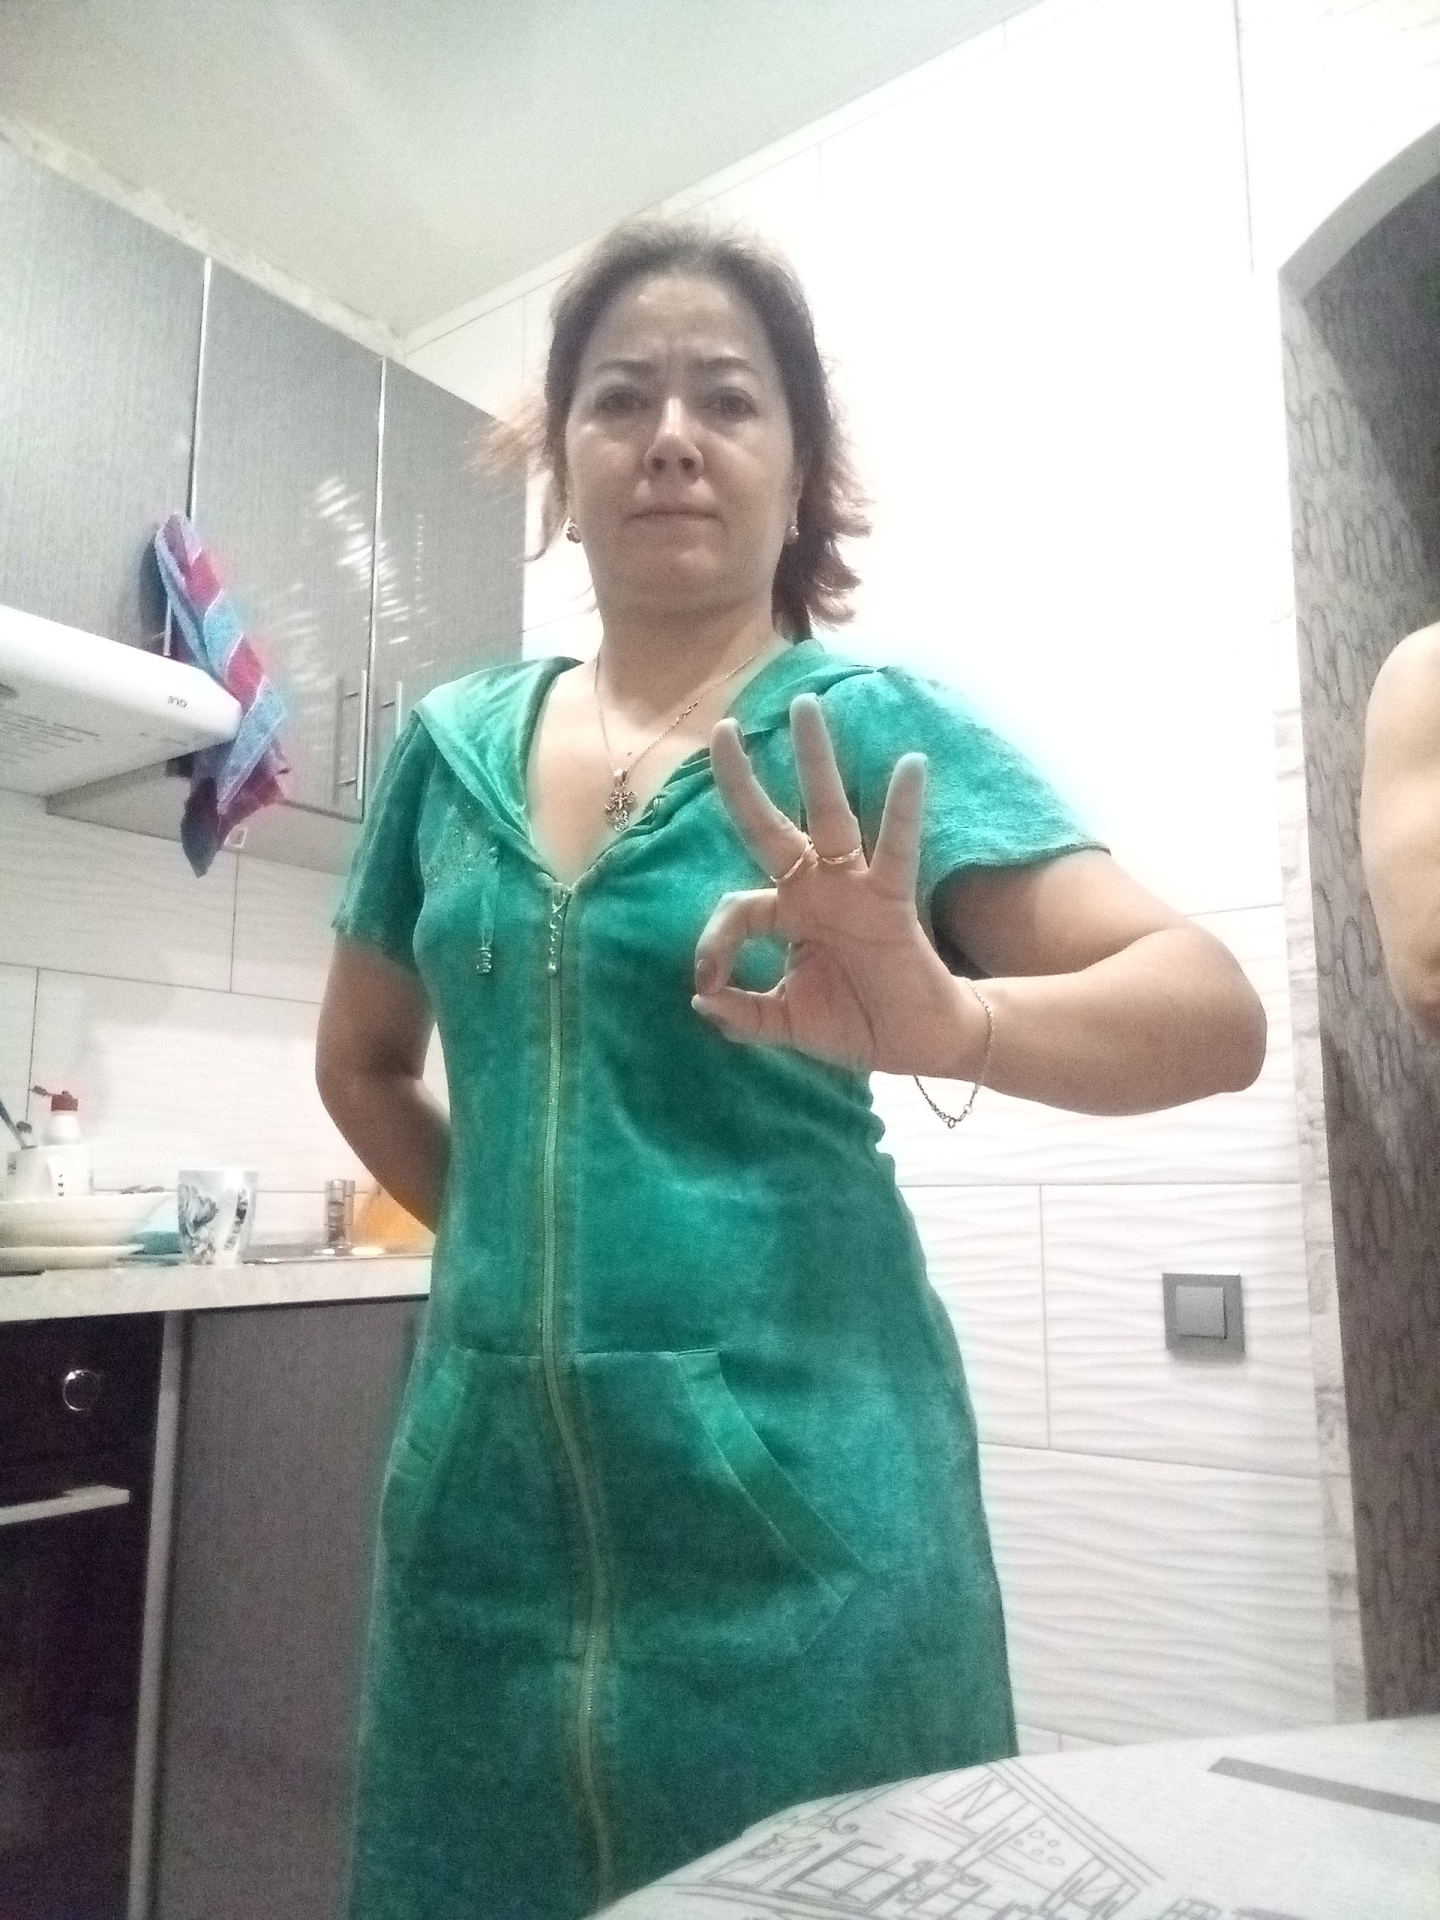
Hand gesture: ok